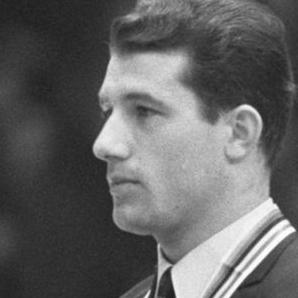
Age: 25